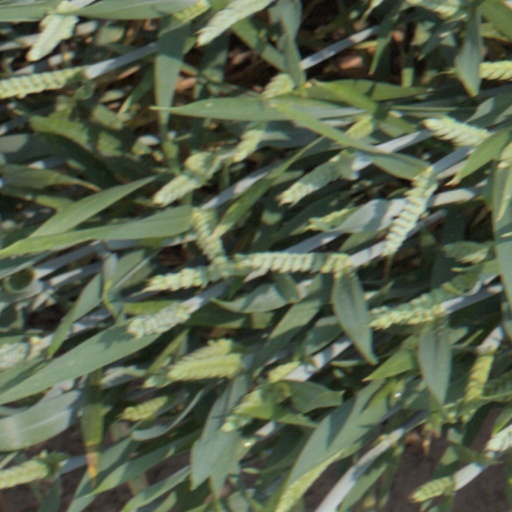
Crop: wheat